Wat Phra Si Sanphet

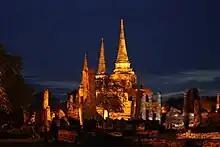
Wat Phra Si Sanphet at night

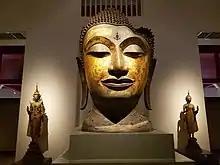
Buddha head, c. 16th century CE

In its final stage before its destruction the temple was an impressive structure. Additional facilities were located on a raised platform, the three Chedis, which are today the only buildings which have been restored. All other the foundations are still preserved.